John I, Count of Nassau-Siegen

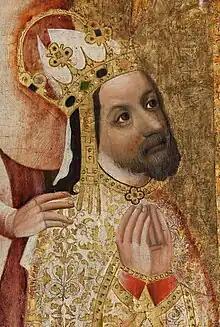
Emperor Charles IV. Detail from the Votive Panel of Jan Očko of Vlašim, before 1371. Convent of Saint Agnes, Prague.

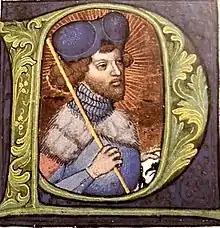
Roman King Wenceslaus. Detail from the Wenceslas Bible, 1390s.

From 1359 to 1362, Adelaide and John redeemed the most considerable pledges. Because of 3200 pounds Heller and 2000 shield guilders, which Holy Roman Emperor Charles IV owed the deceased Count Otto, he assigned old large tornesel from some water or land tolls. Often to such grants this clause was added: 'when he may acquire it at a prince's or lord's tolls'. If an agreement was reached with the owner of the toll, the toll's duty was increased in proportion to the sum granted, which, of course, should only have been temporary in accordance with the intention, but which may have given rise to many a continuing increase in toll's duty that was detrimental to trade. Adelaide and her son, as it seems, sought satisfaction for the aforementioned debt of Emperor Charles IV to the toll of the Electorate of Mainz at Oberlahnstein, which was closest to them. In any case, they had even older claims on the Electorate of Mainz, probably dating back to Roman King Louis IV's time. As usual, a feud ensued. In the autumn of 1362, Archbishop , invaded Nassau-Siegen with 500 horsemen, each of whom, according to the custom of the time, were accompanied by a few armed footmen. The long known belligerent peasants of the Rheingau scorched, looted and devastated the county, but had to retreat across the Rhine when the floods came, to prevent being cut off. In December of the same year, Gerlach and John signed a peace treaty at Aschaffenburg. Gerlach promised to pay 3500 florins and to grant John a tornesel from the toll at Oberlahnstein until he would have drawn 2000 florins from it. Later, a new dispute arose over this toll, which was only settled in 1407 to the effect that John should be allowed a tornesel from the toll for life.